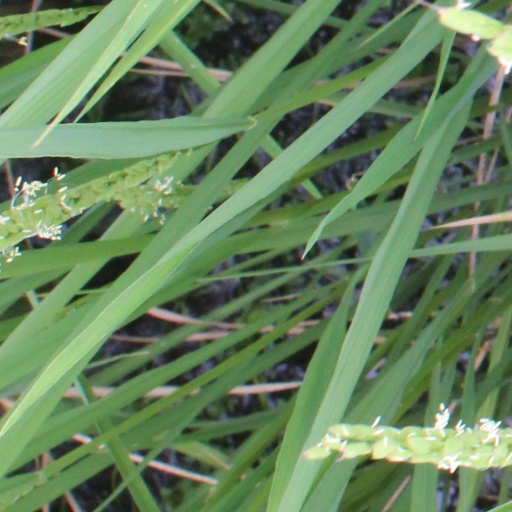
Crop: rice